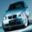
Label: automobile